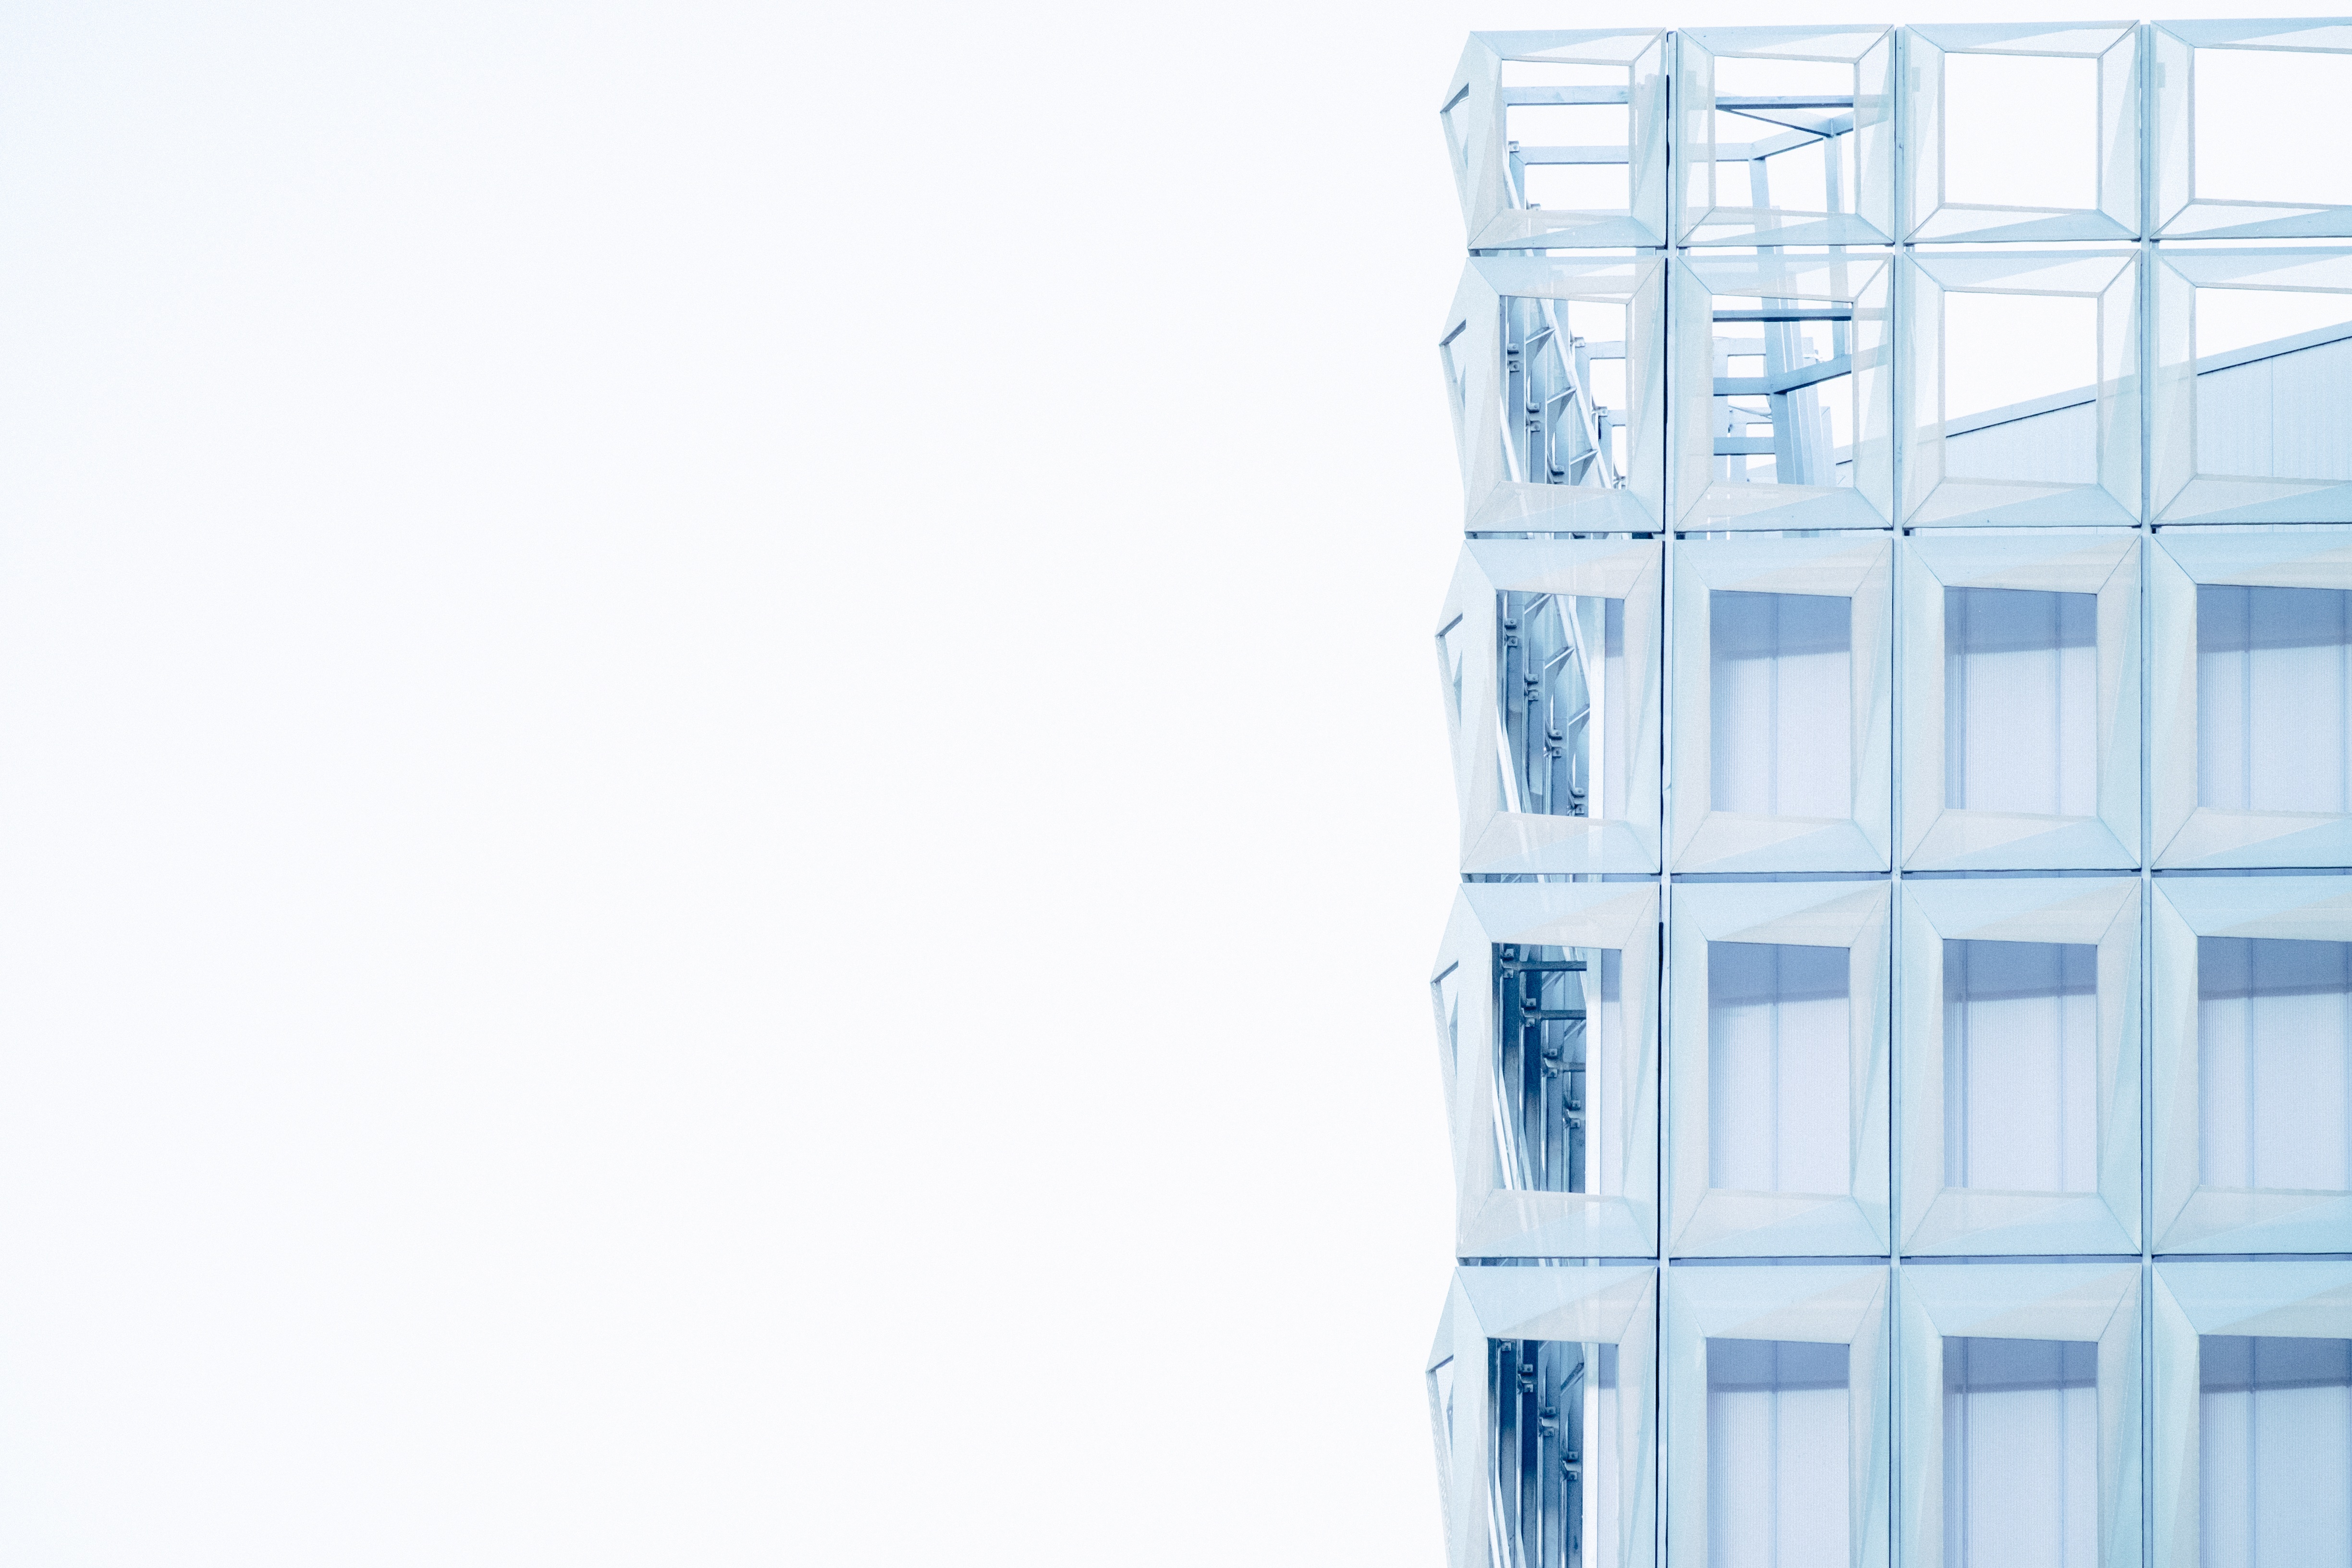
line, furniture, product